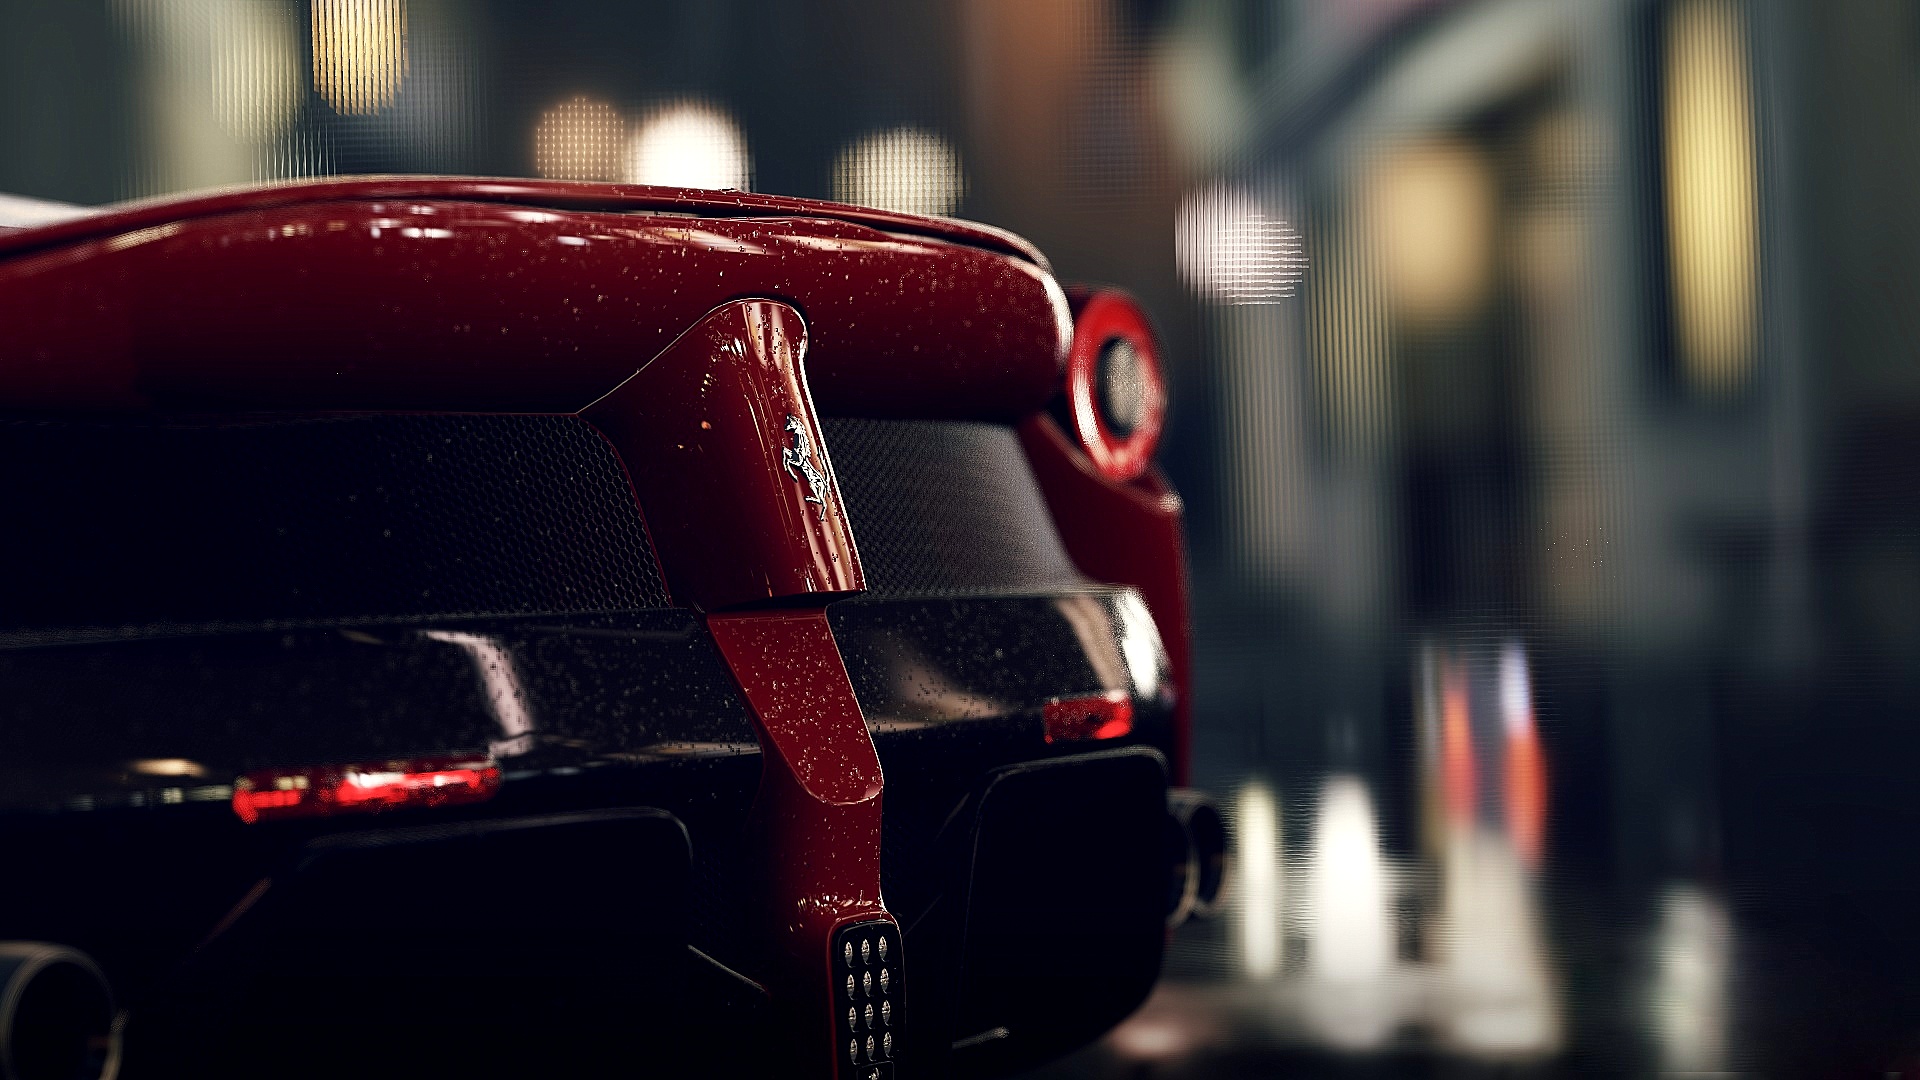
light, car, night, red, vehicle, color, darkness, single lens reflex camera